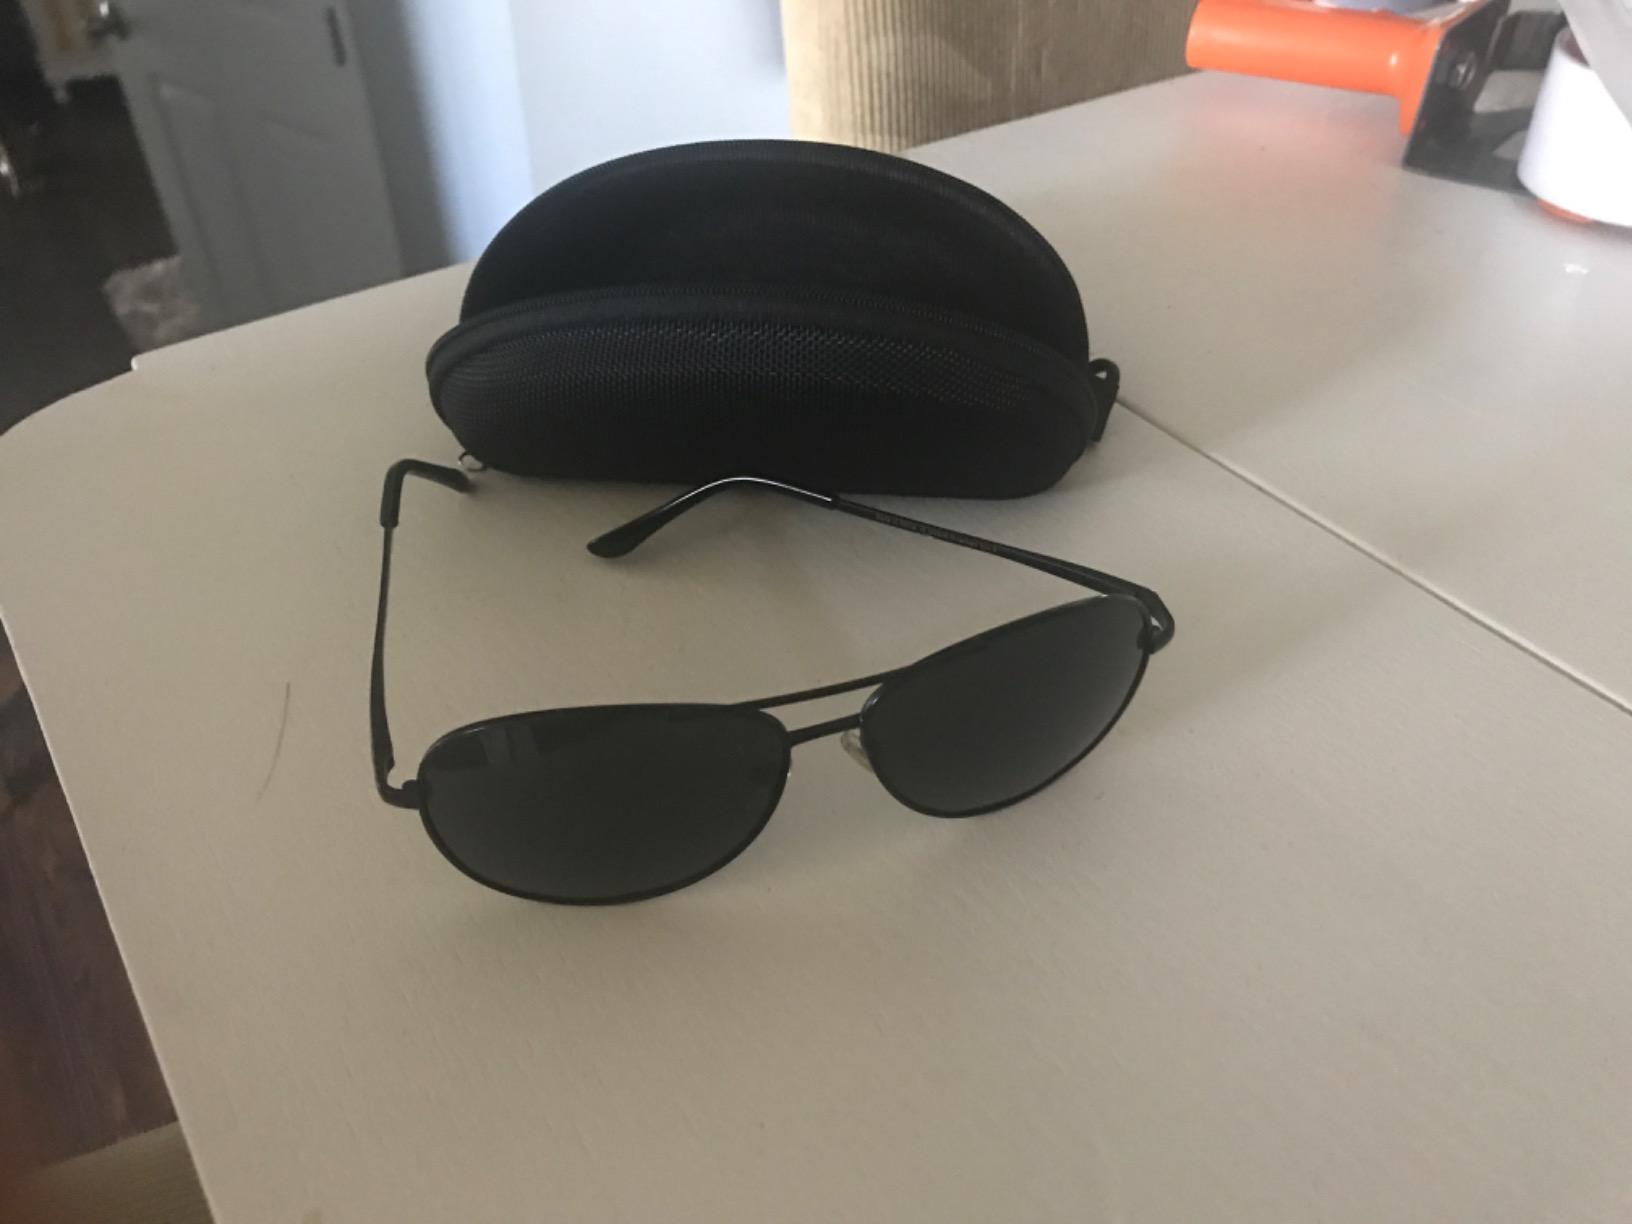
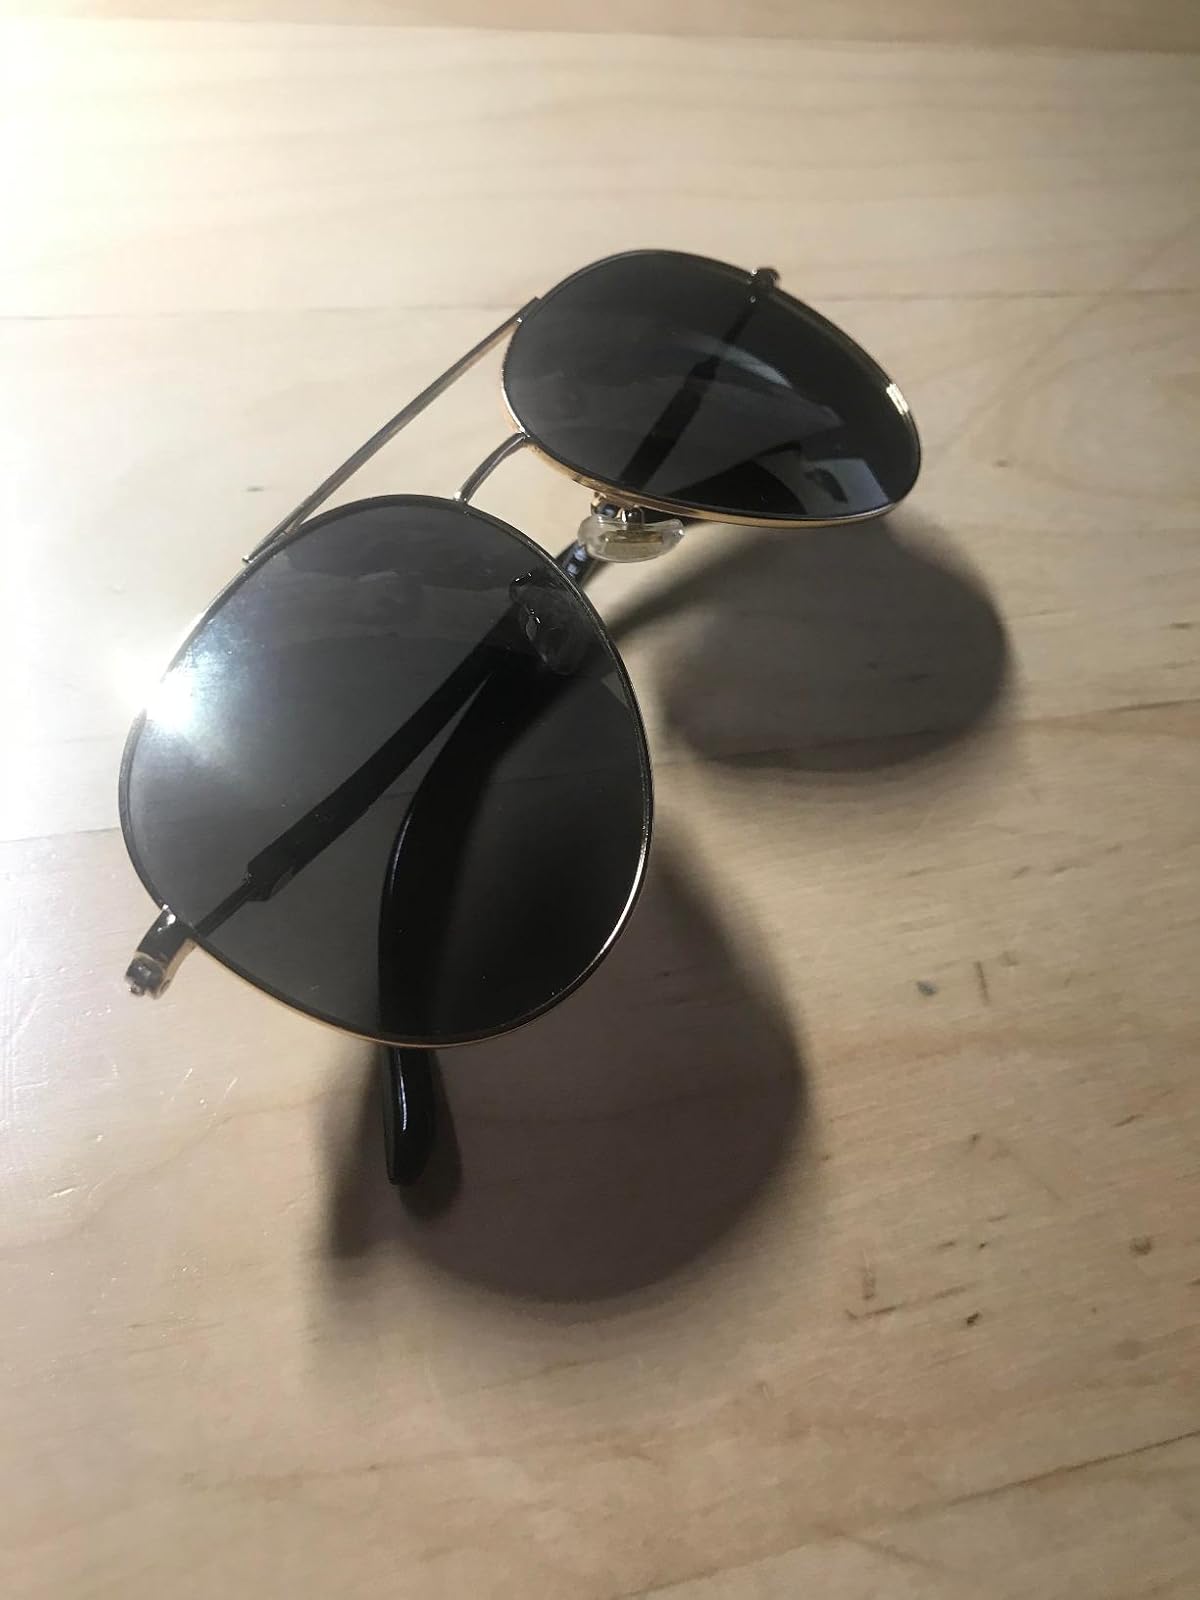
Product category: accessories_sunglasses
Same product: no